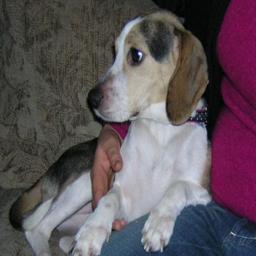
Animal: dogs